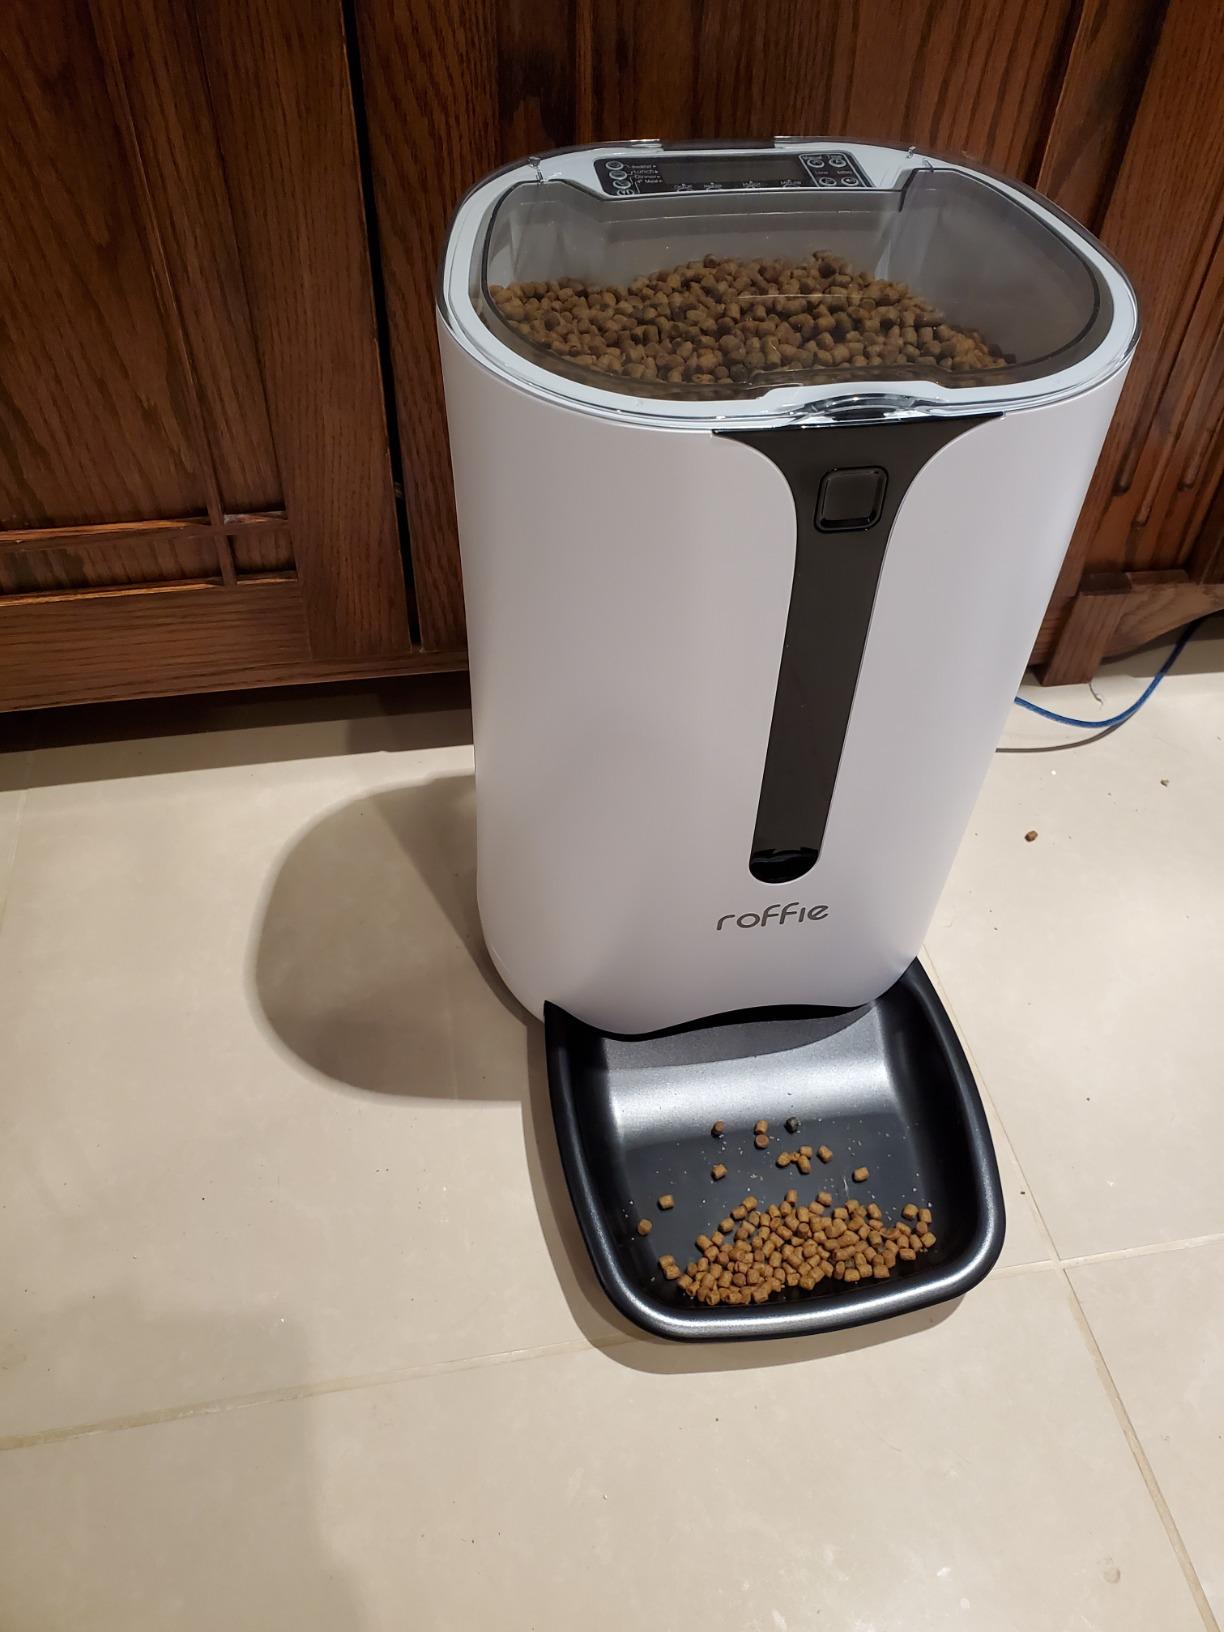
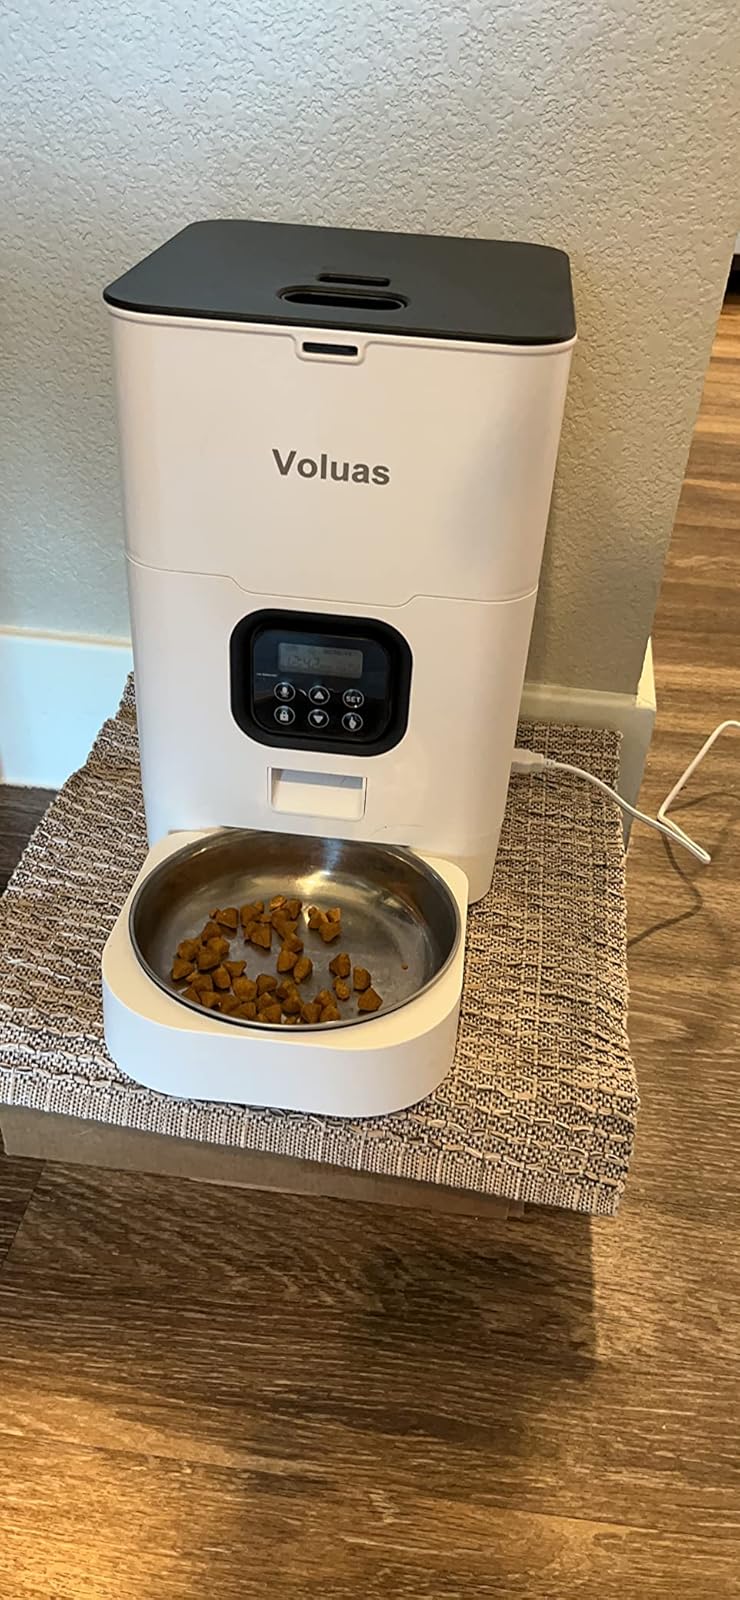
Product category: items_feeder
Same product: no